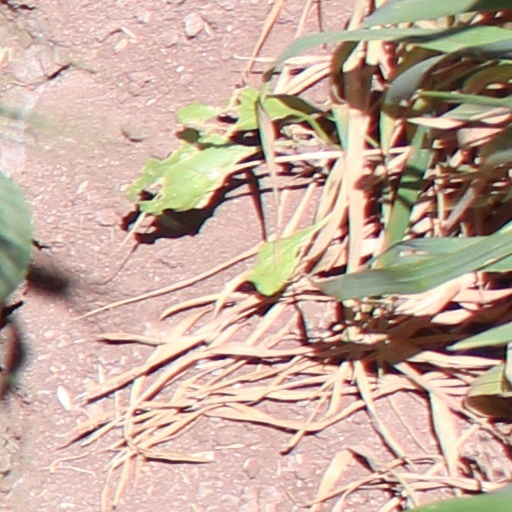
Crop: wheat